Organogenesis

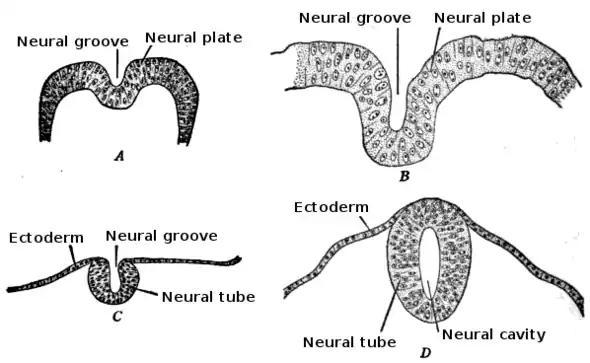
Neural precursor cells fold and elongate to form the neural tube. Mesoderm cells condense to form a rod which will send out signals to redirect the ectoderm cells above. This fold along the neural tube sets up the vertebrate central nervous system.

The endoderm is the inner most germ layer of the embryo which gives rise to gastrointestinal and respiratory organs by forming epithelial linings and organs such as the liver, lungs, and pancreas. The mesoderm or middle germ layer of the embryo will form the blood, heart, kidney, muscles, and connective tissues. The ectoderm or outermost germ layer of the developing embryo forms epidermis, the brain, and the nervous system.